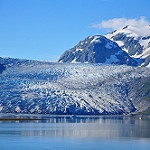
Label: glacier